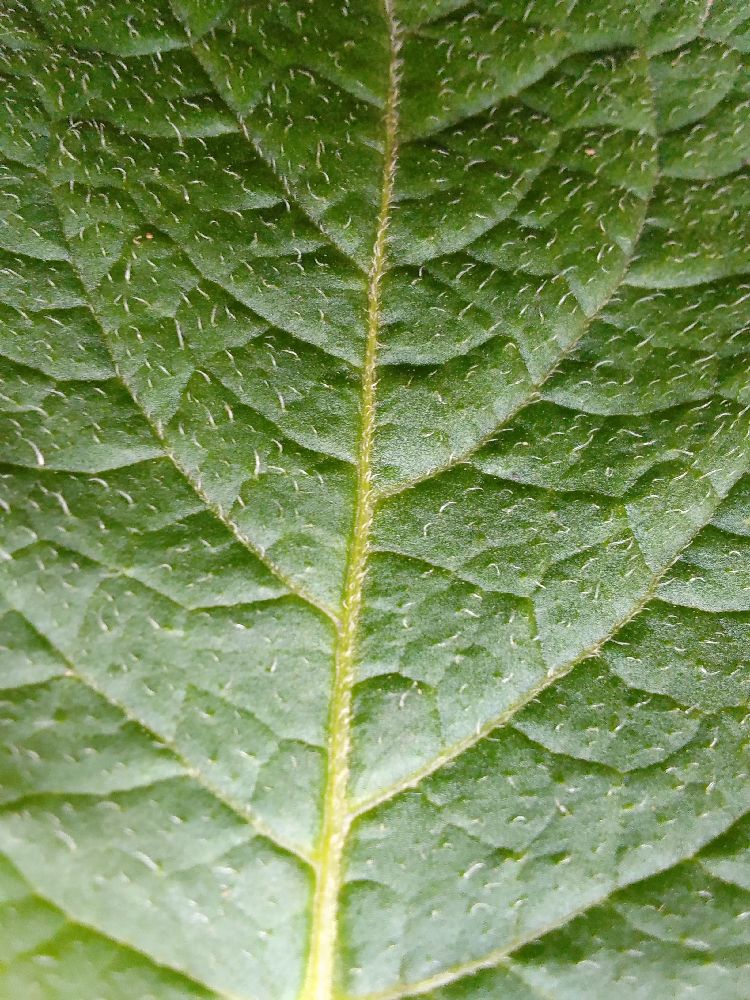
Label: Healthy